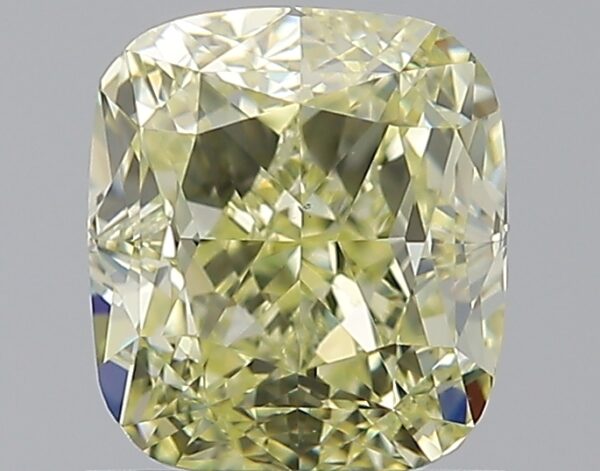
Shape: cushion
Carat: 1.51
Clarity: VS2
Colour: FANCY
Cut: GD
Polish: EX
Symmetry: VG
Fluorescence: N
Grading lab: GIA
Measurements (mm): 6.46 x 5.74 x 4.4